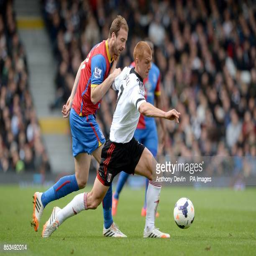
football player and battle for the ball